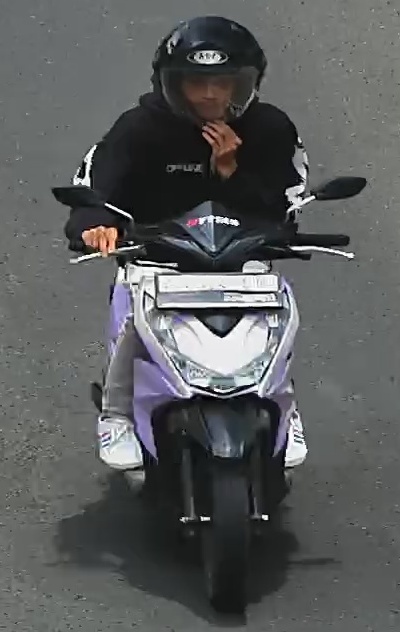
person-with-helmet: 1
person-without-helmet: 0